Richard Hawke

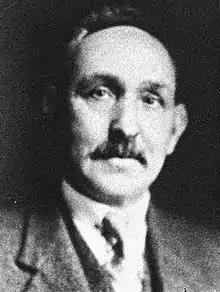
Hawke in 1928.

Richard Wilson Hawke (1865 – 12 July 1941) was a United Party Member of Parliament in New Zealand, and a farmer and poultry-breeder.